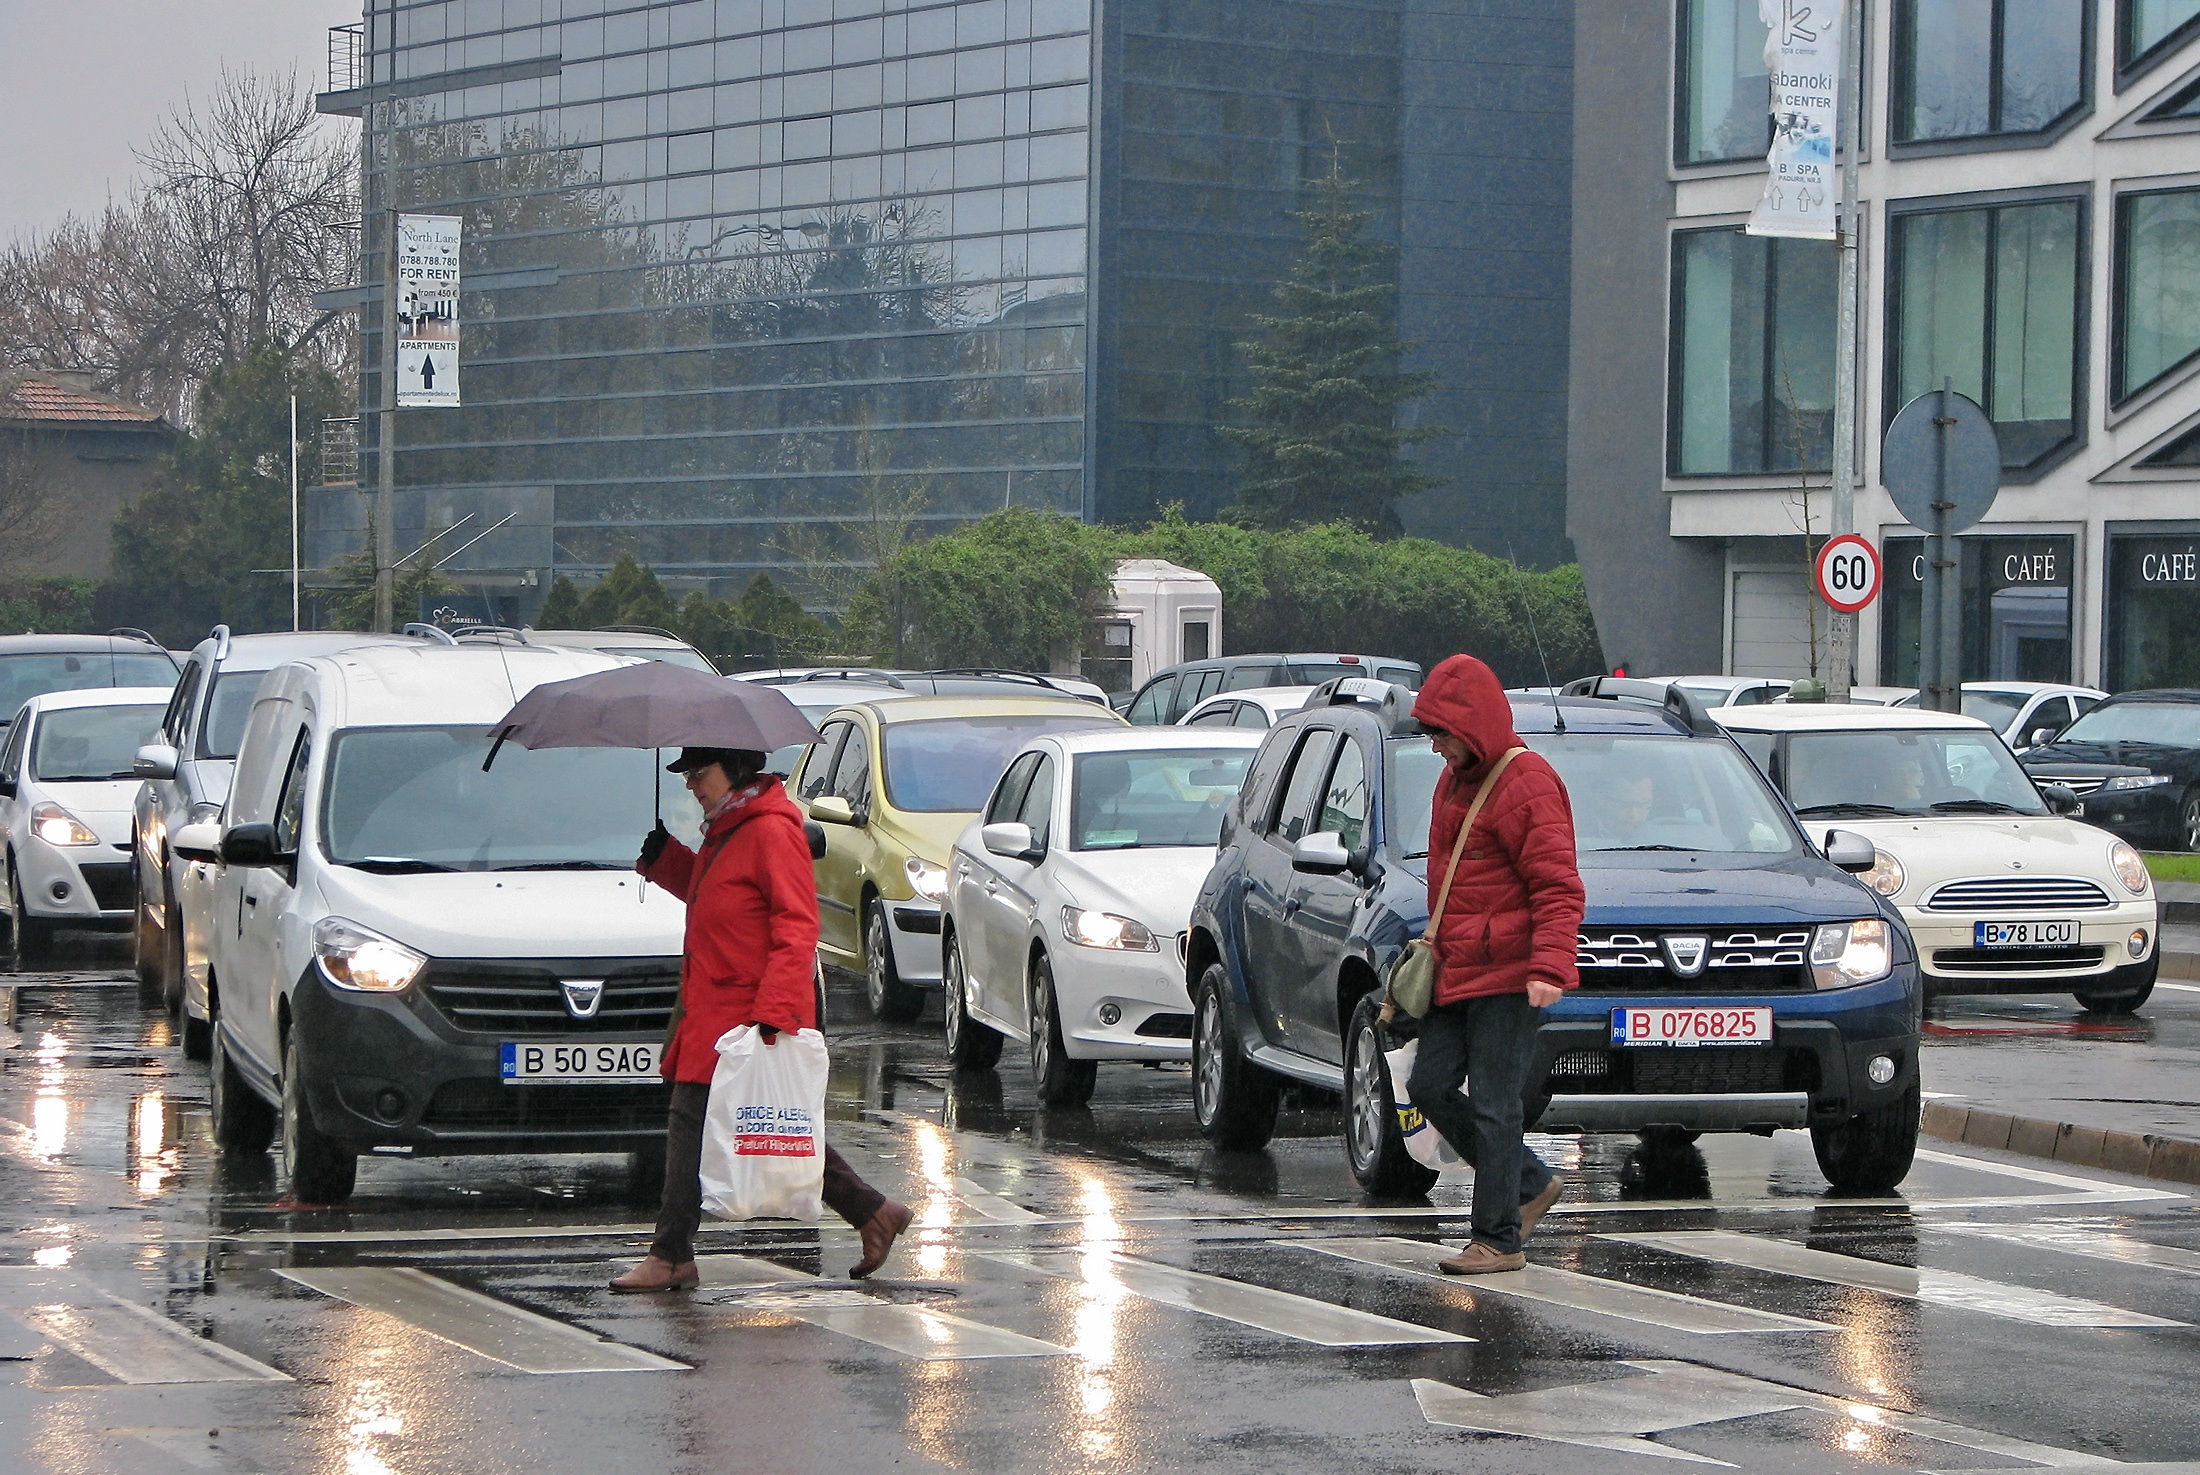
pedestrian, road, traffic, rain, wet, driving, transport, vehicle, umbrella, weather, auto, lane, public transport, cars, persons, romania, bucharest, car on road, passers, glass building, traffic congestion